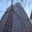
Label: skyscraper